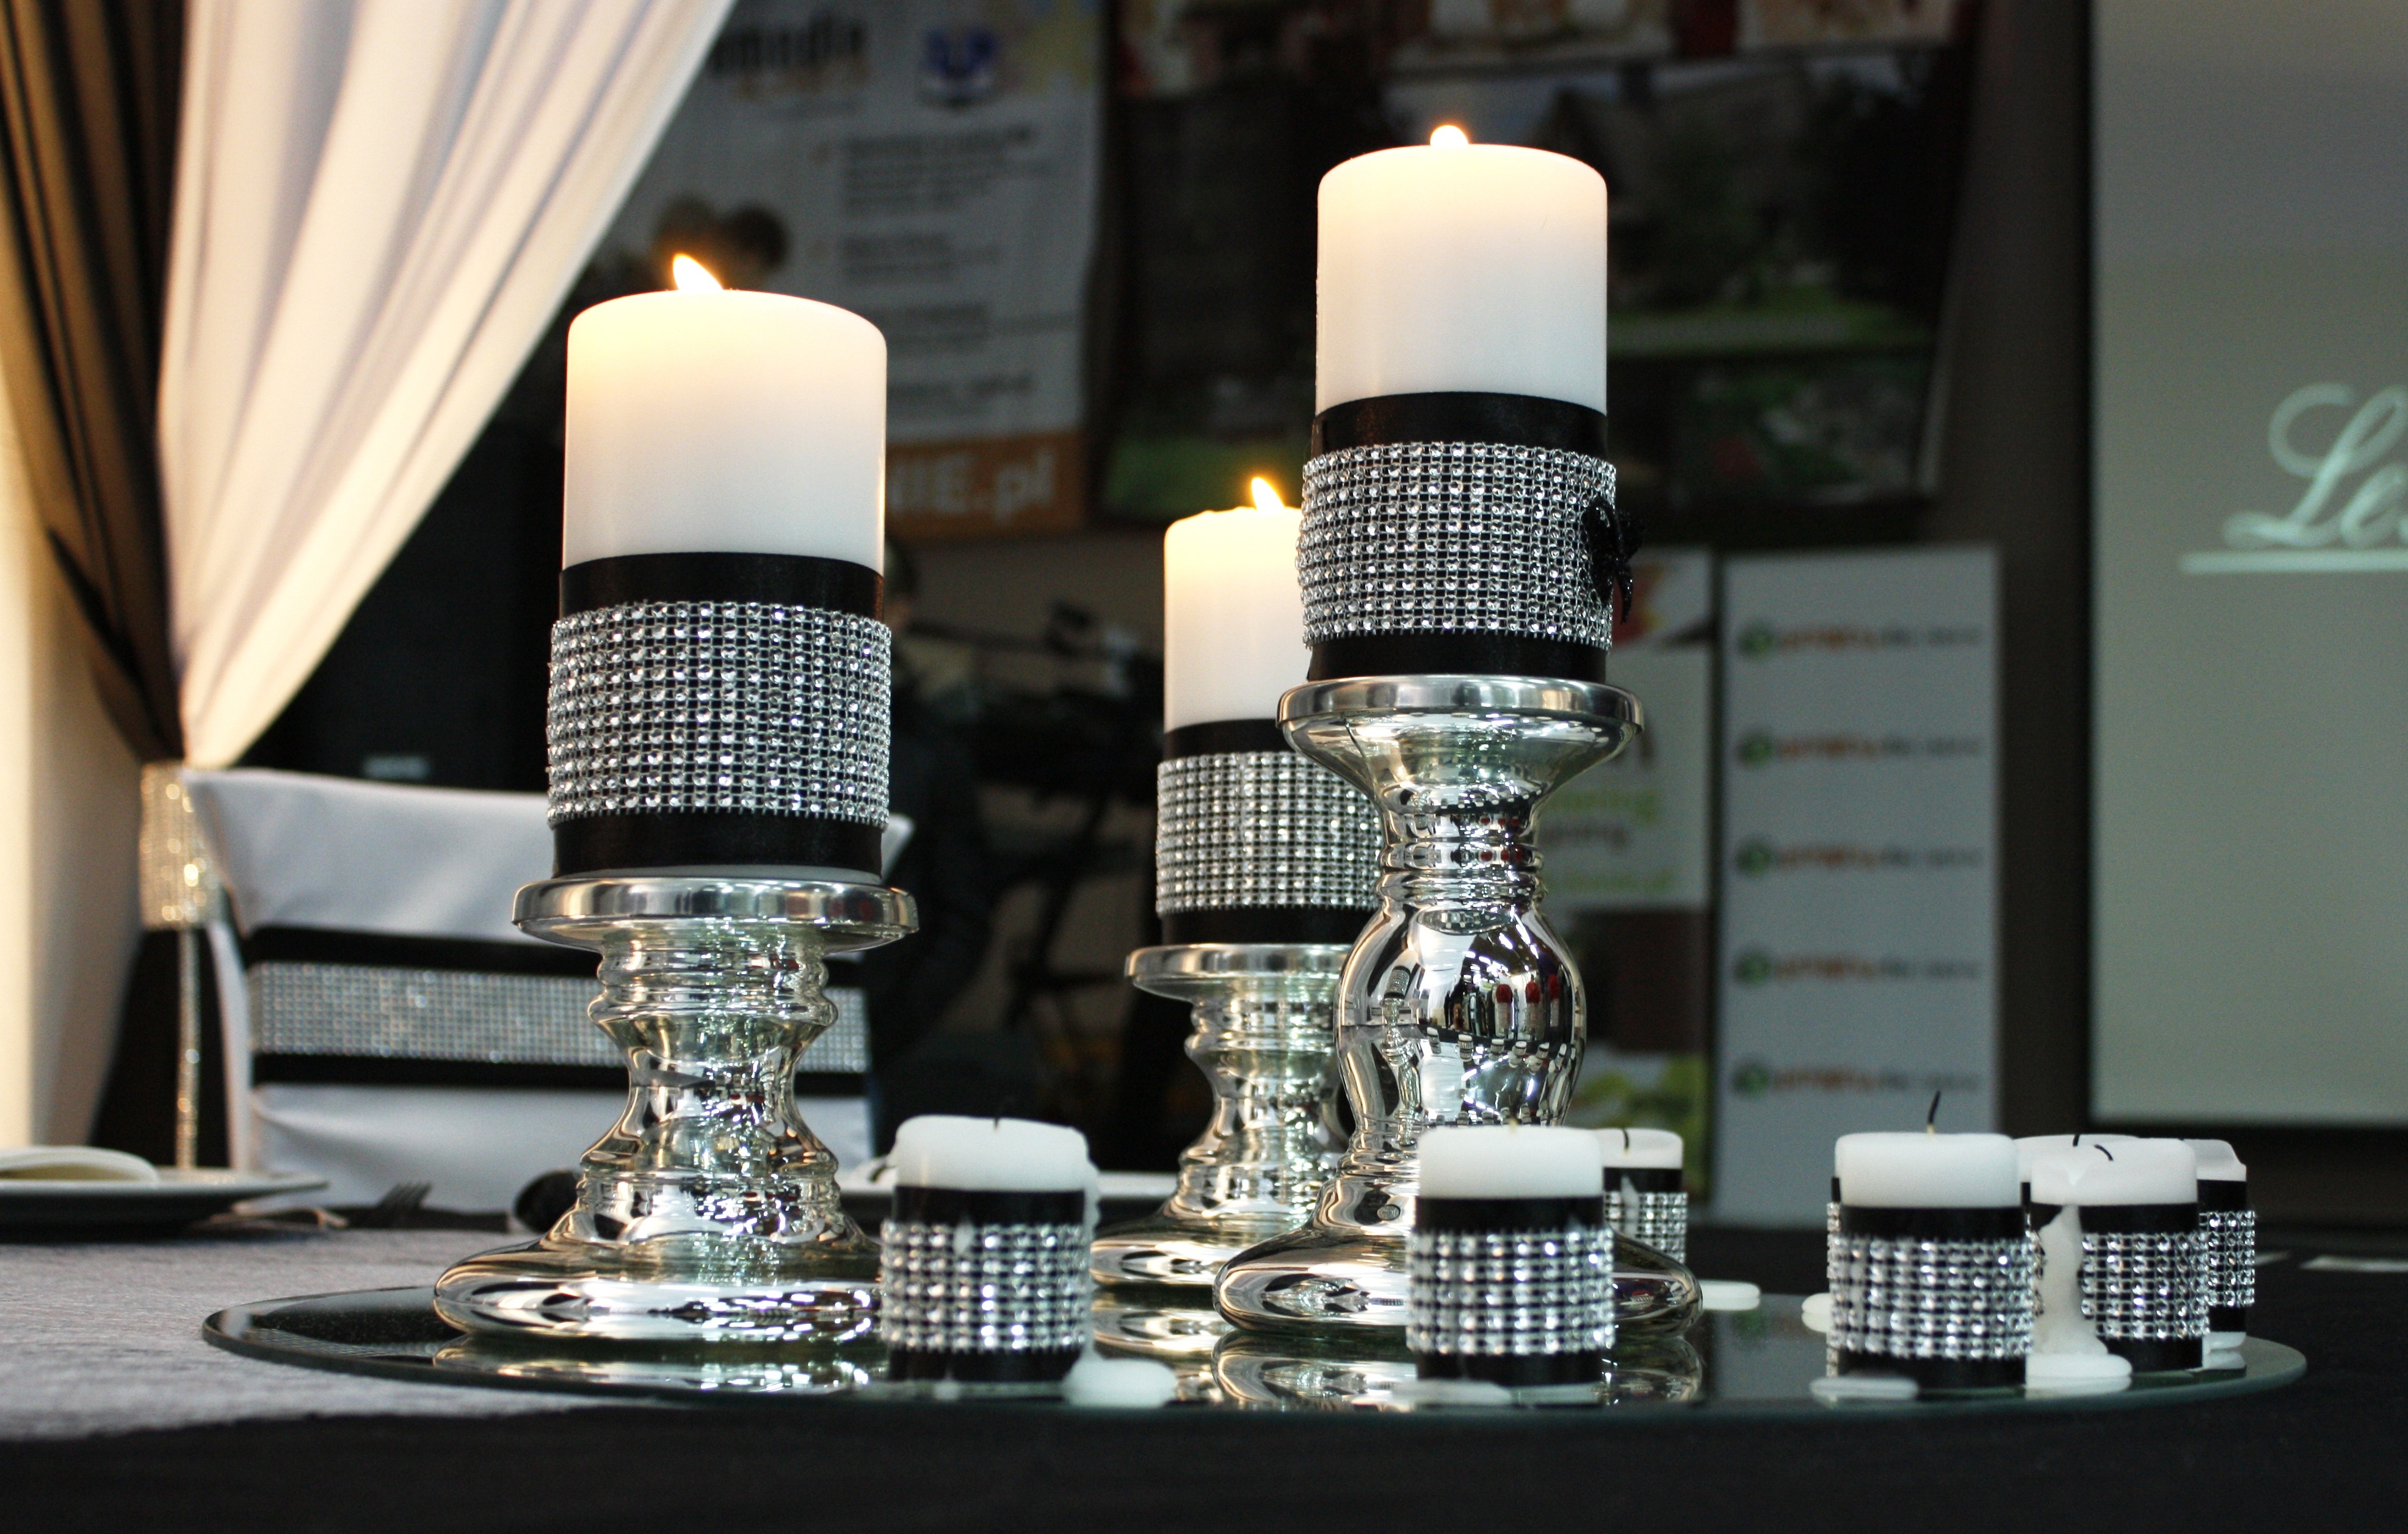
light, technology, guitar, fire, black, lighting, tablecloth, candles, silver, knot, wax, dining table, the veil, silver candlesticks, the white ribbon